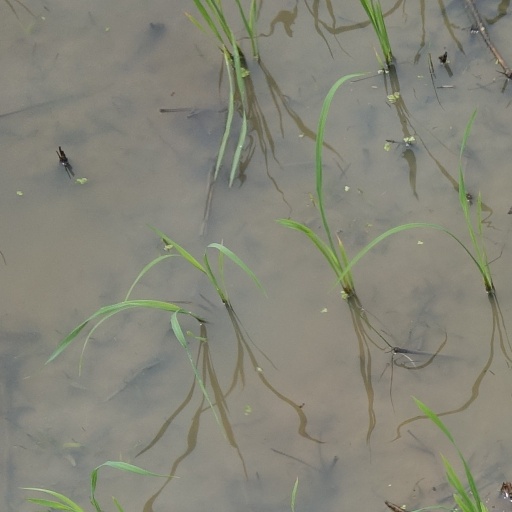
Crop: rice